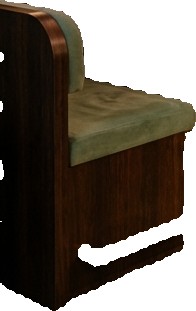
Surface category: chair